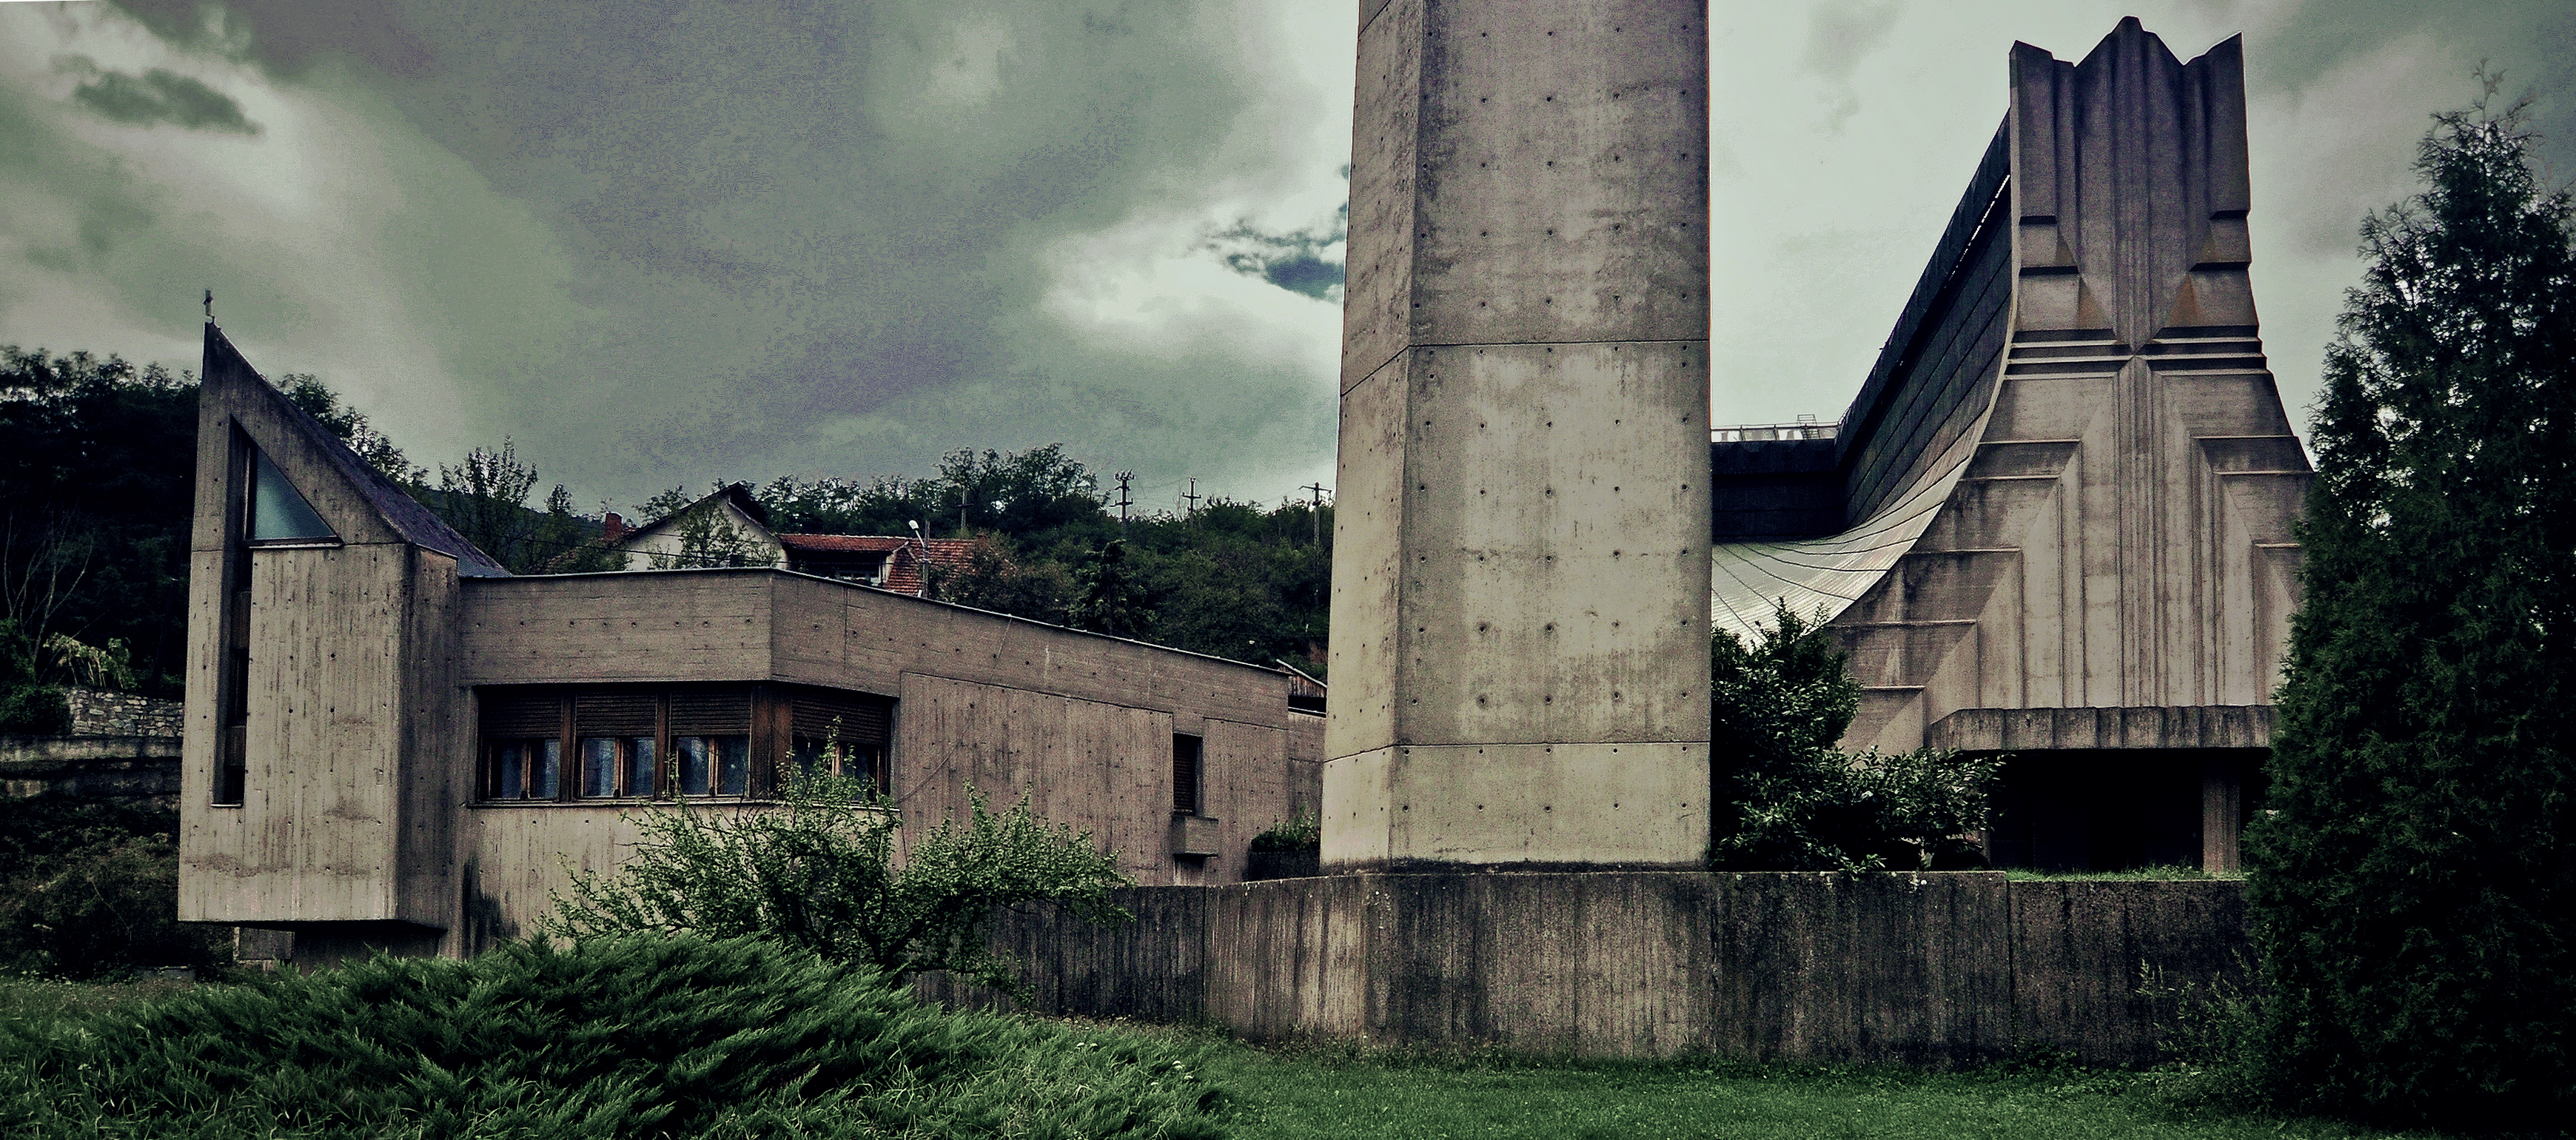
architecture, photography, house, building, monument, photo, religion, landmark, facade, church, exterior, christian, modern, concrete, place of worship, photos, religious, danube, fotografie, christianity, brutalism, iron, brutalist, romancatholic, gates, beton, romania, biserica, arhitectura, patrimoniu, noncoloursincolour, bisericeasc, cladire, fatada, brut, mehedinti, dunare, orsova, aparent, lmimhiimb10371, romanocatolica, rural area, cre tinism, neprih nitaz mislire, urban area